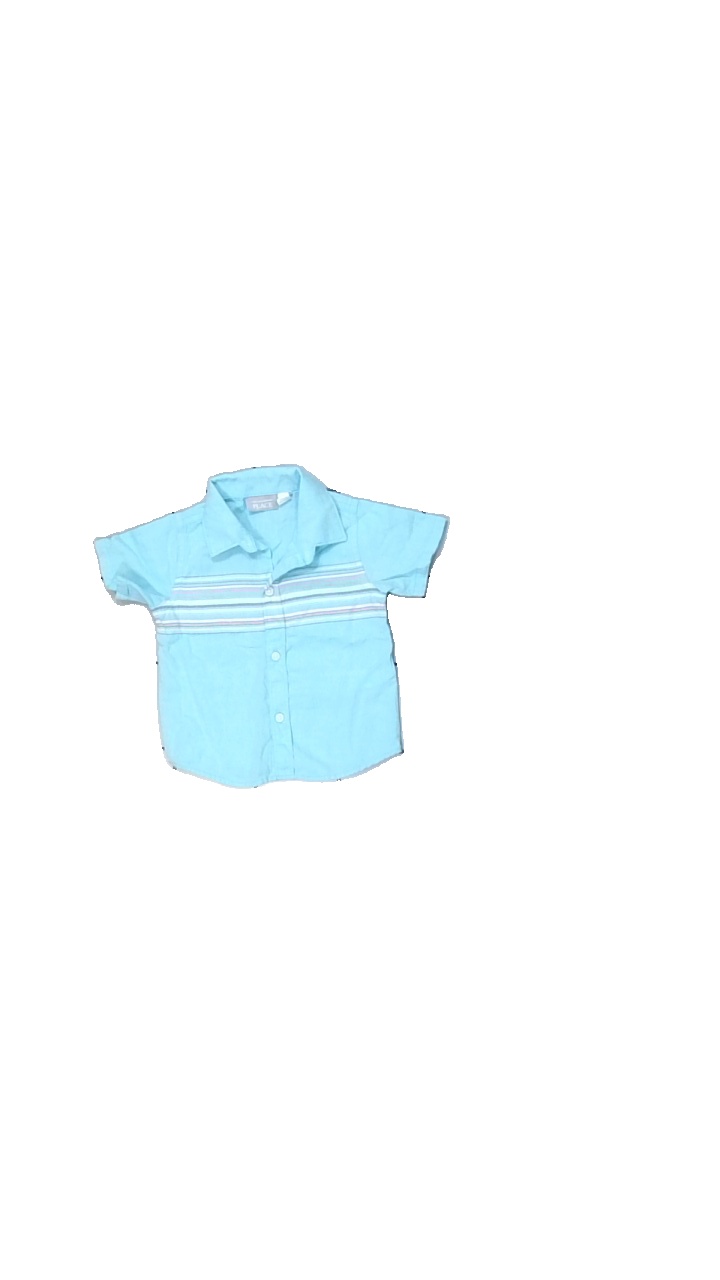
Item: Shirt (Children)
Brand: The Childrens Place
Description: blå kortärmad skjorta med ränder fram
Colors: Blue, White, Yellow, Multicolor
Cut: Regular
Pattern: Striped
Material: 100% cotton
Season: All
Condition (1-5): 5
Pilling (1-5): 5
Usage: Reuse
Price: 50-100